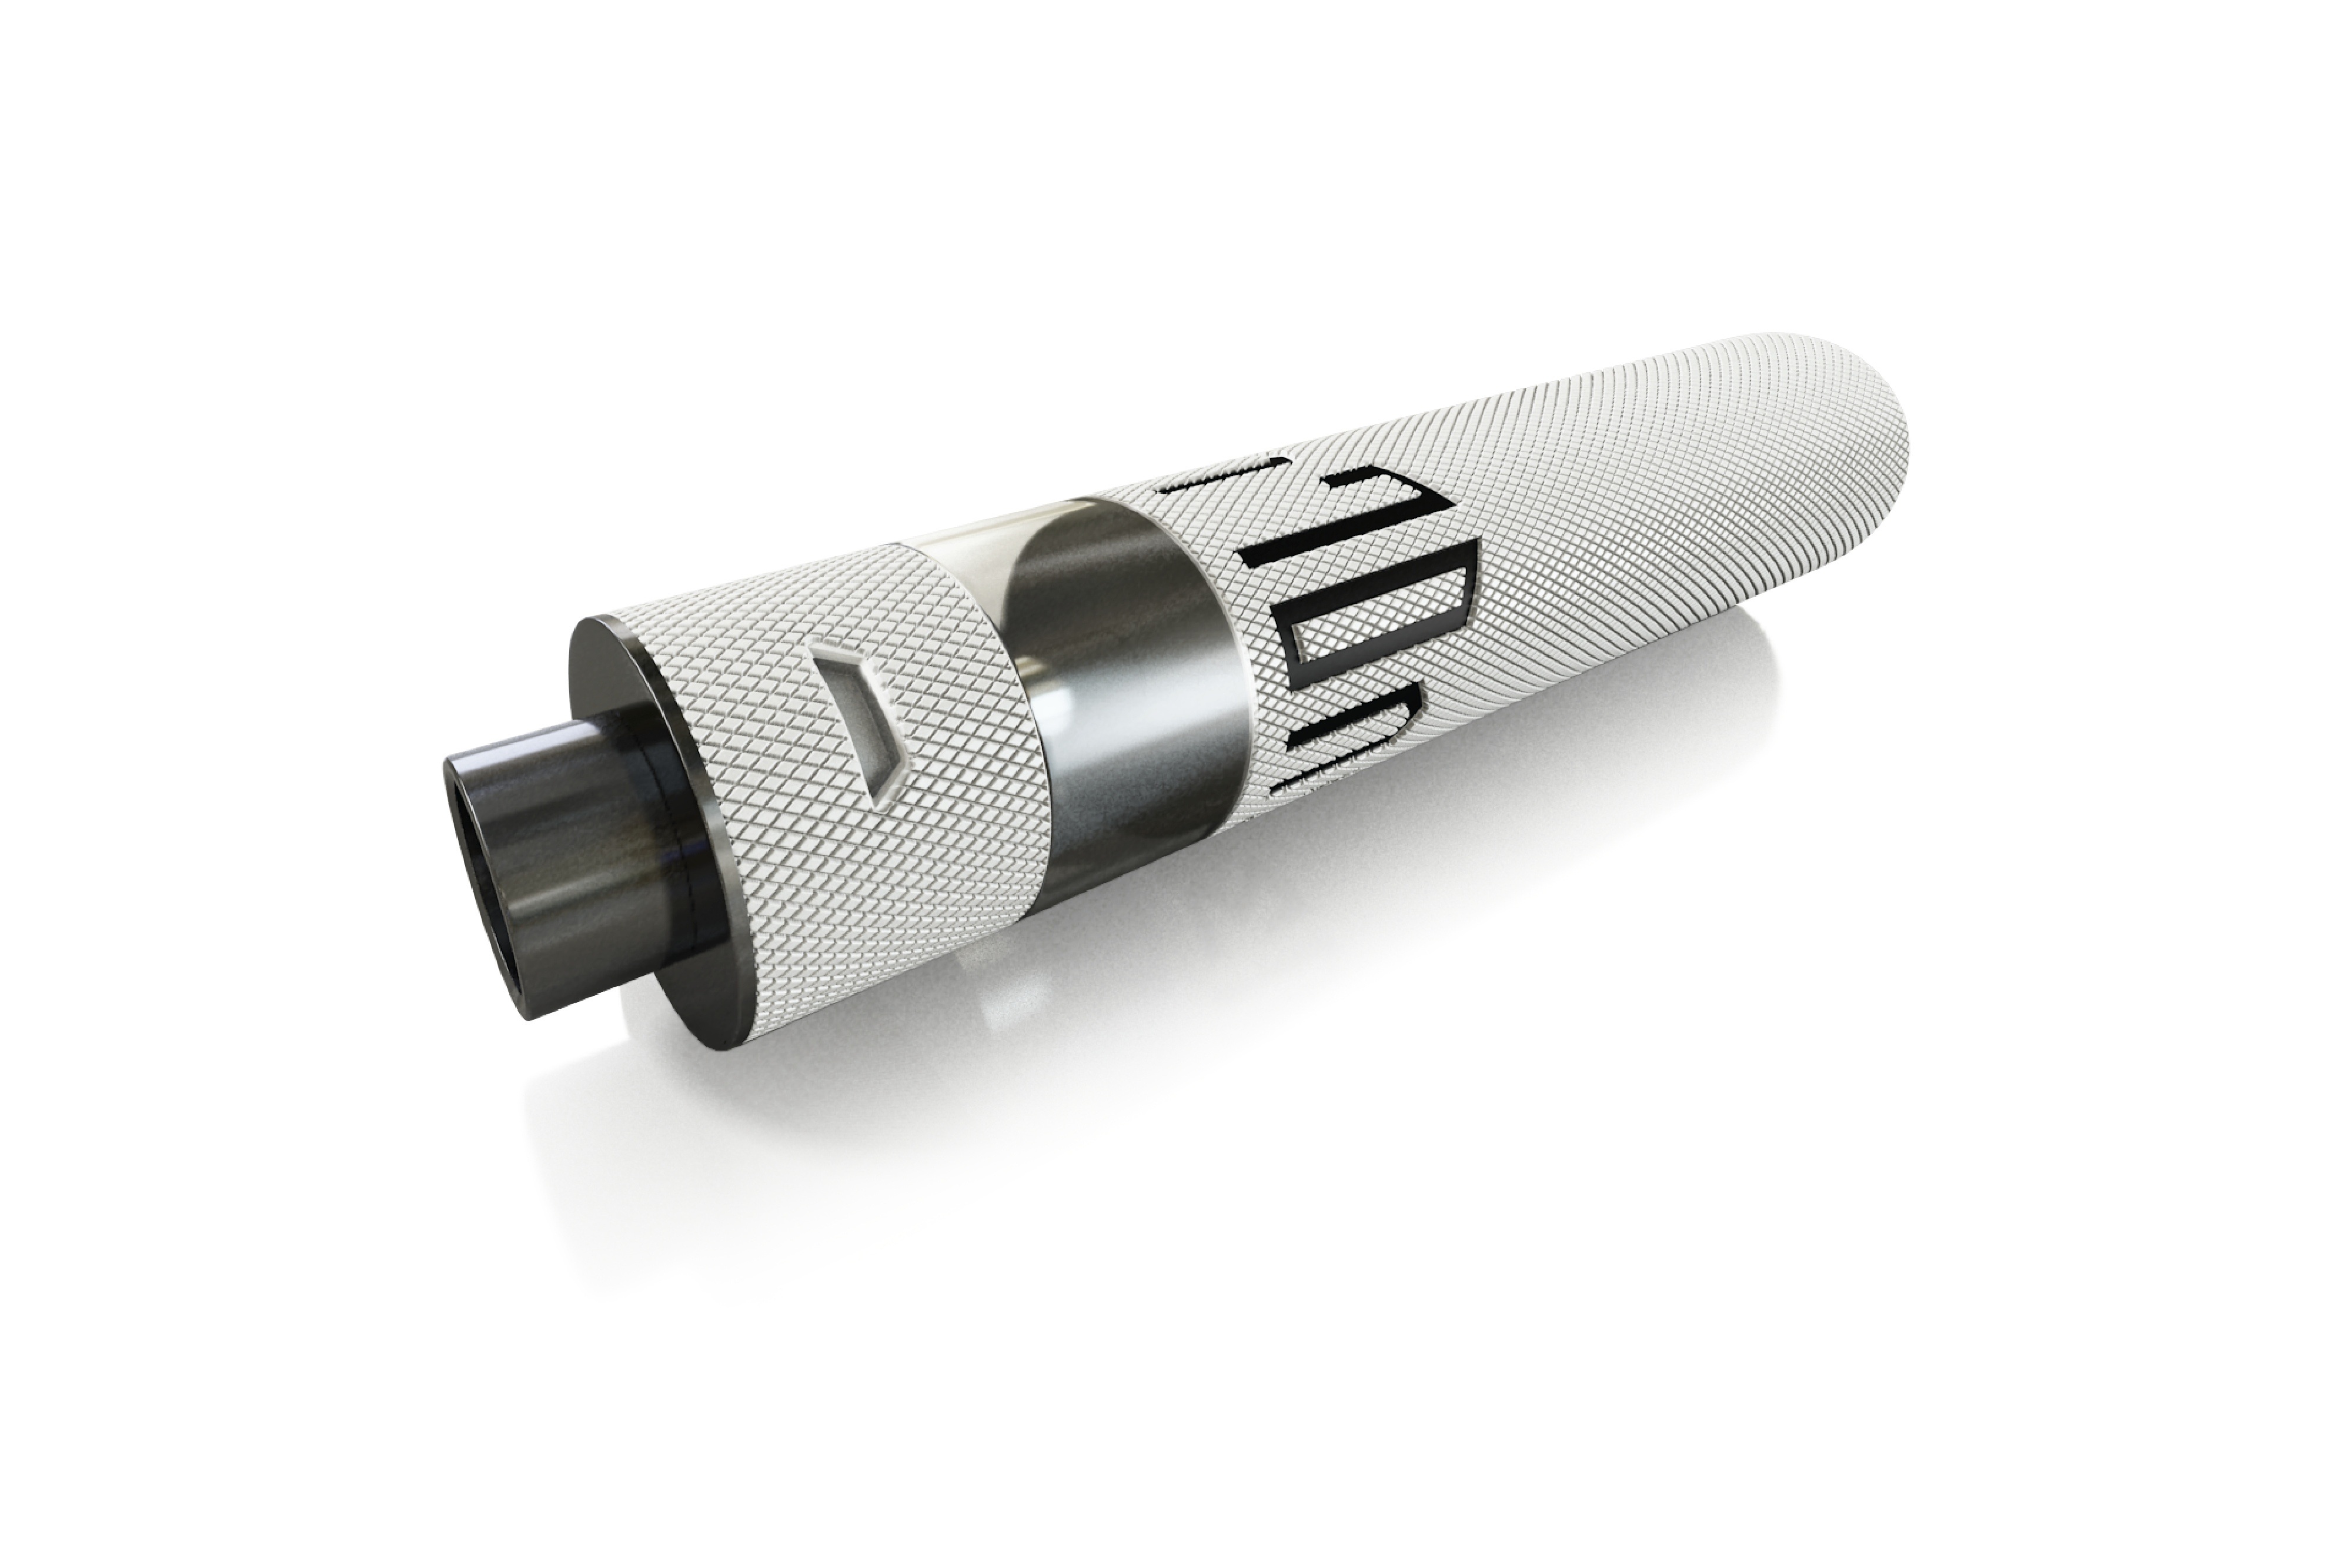
vapor, tool, smoking, flashlight, tank, vape, vaping, ecig, vgod, rda, rta, trciklyfe, vaporizer, boxmod, subohm, atomvapes